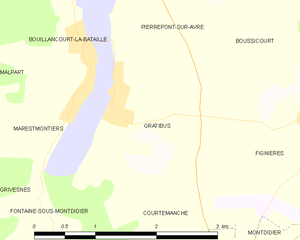
Carte des communes françaises Gratibus